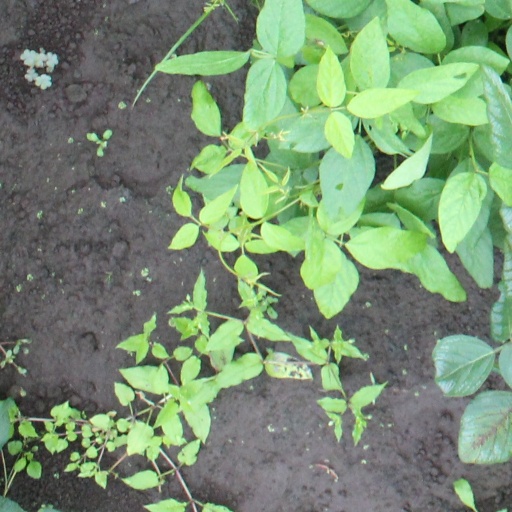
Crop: soybean